2008–09 Purdue Boilermakers men's basketball team

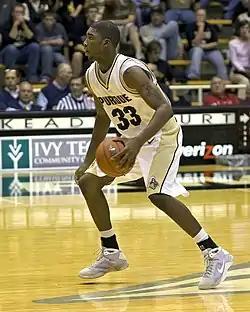
E'Twaun Moore led the team in scoring.

!colspan=12 style=|Big Ten tournament